Clayton C. Pervier

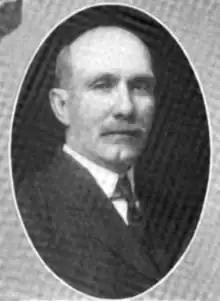

Clayton Covell Pervier (March 4, 1857 – November 19, 1929) was an American farmer, teacher, politician, and newspaper editor.